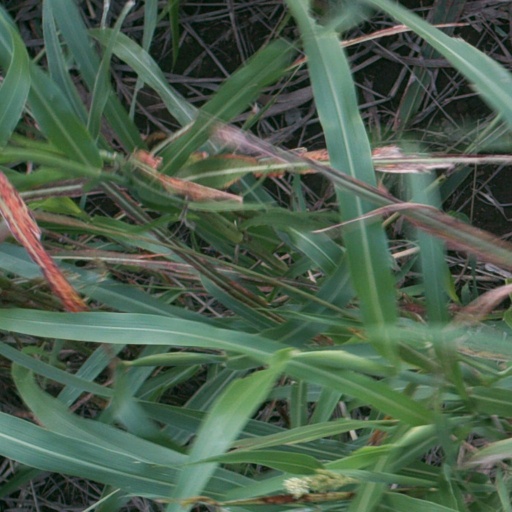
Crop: sorghum